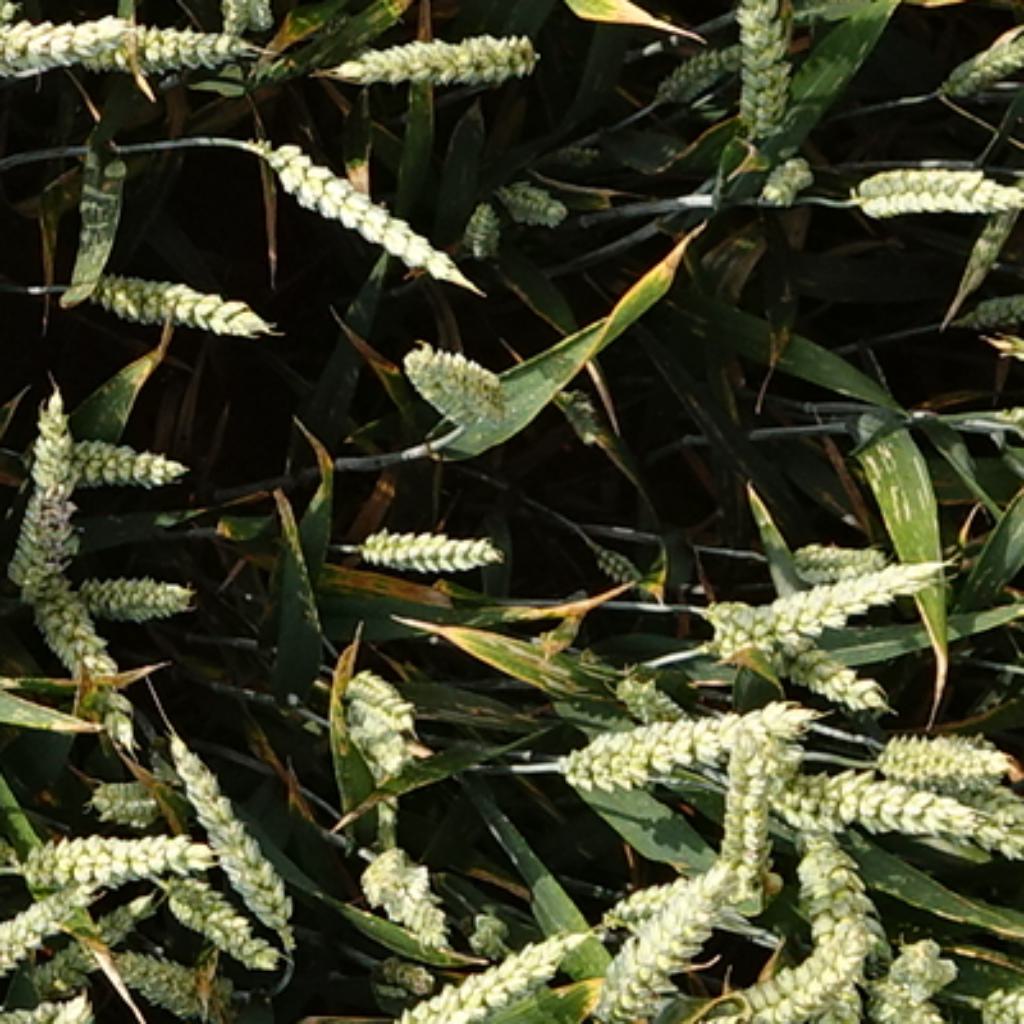
Country: France
Location: VSC
Wheat development stage: Filling - Ripening